Sky position (RA, Dec in degrees): 206.006, 17.159
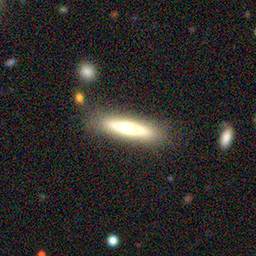
Galaxy morphology: Cigar Shaped Smooth Galaxies